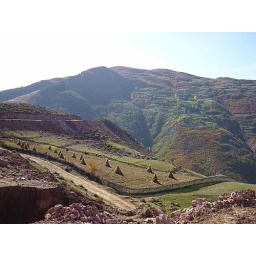
Corn in a mountain field in between Kukes and Peshkopie, Albania